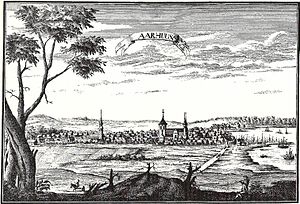
Morten Ræhs den yngre
Aarhus fra Pontoppidans Danske Atlas 1768
Morten Ræhs den yngre var en dansk tværfløjtevirtuos, komponist og stadsmusikant. Han optræder under mange navneformer. Efternavnet som: Rahr, Rees, Rehs, Reis, Reitz, Retz, Rhæs, Ries, Riis, Ræhs, Ræss og Röhs og fornavnet som Martin, Martinus, Marthinus, Morten og Morton. Den hyppigst forekomne stavemåde er "Martinus Ræhs", men i dag skrives han "Morten Ræhs d.y.".